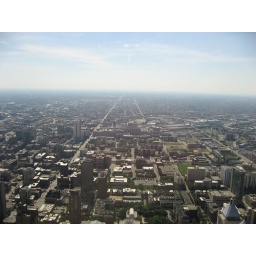
The view from the window outside our table in the lounge on the 96th floor of the Hancock building